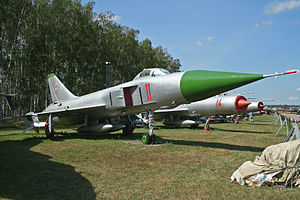
Sukhoj Su-15 / Udvikling
Den anden prototype, Sukhoj T-58D-2, udstillet på Ruslands luftforsvarsmuseum.
Sukhoj Su-15 var et jagerfly udviklet i Sovjetunionen af designbureauet Sukhoj i 1960'erne til afløsning af Sukhoj Su-11 og Sukhoj Su-9, der var blevet forældede i takt med, at NATO havde introduceret nyere og mere effektive strategiske bombefly. Su-15 blev udviklet med det formål at fremstille et jagerfly, der skulle kunne opspore og nedskyde fjendtlige bombefly, hvilket indebar, at Su-15 var mindre effektiv i luftkamp mod andre jagerfly. Su-15 blev alene brugt af Sovjetunionen og blev således aldrig eksporteret til andre lande.